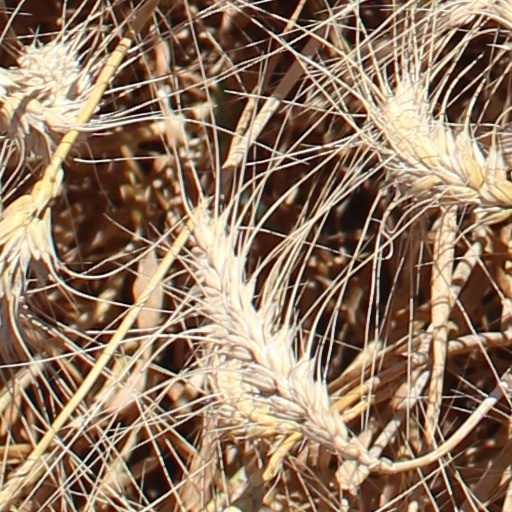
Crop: wheat